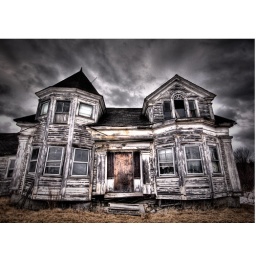
girl in the window